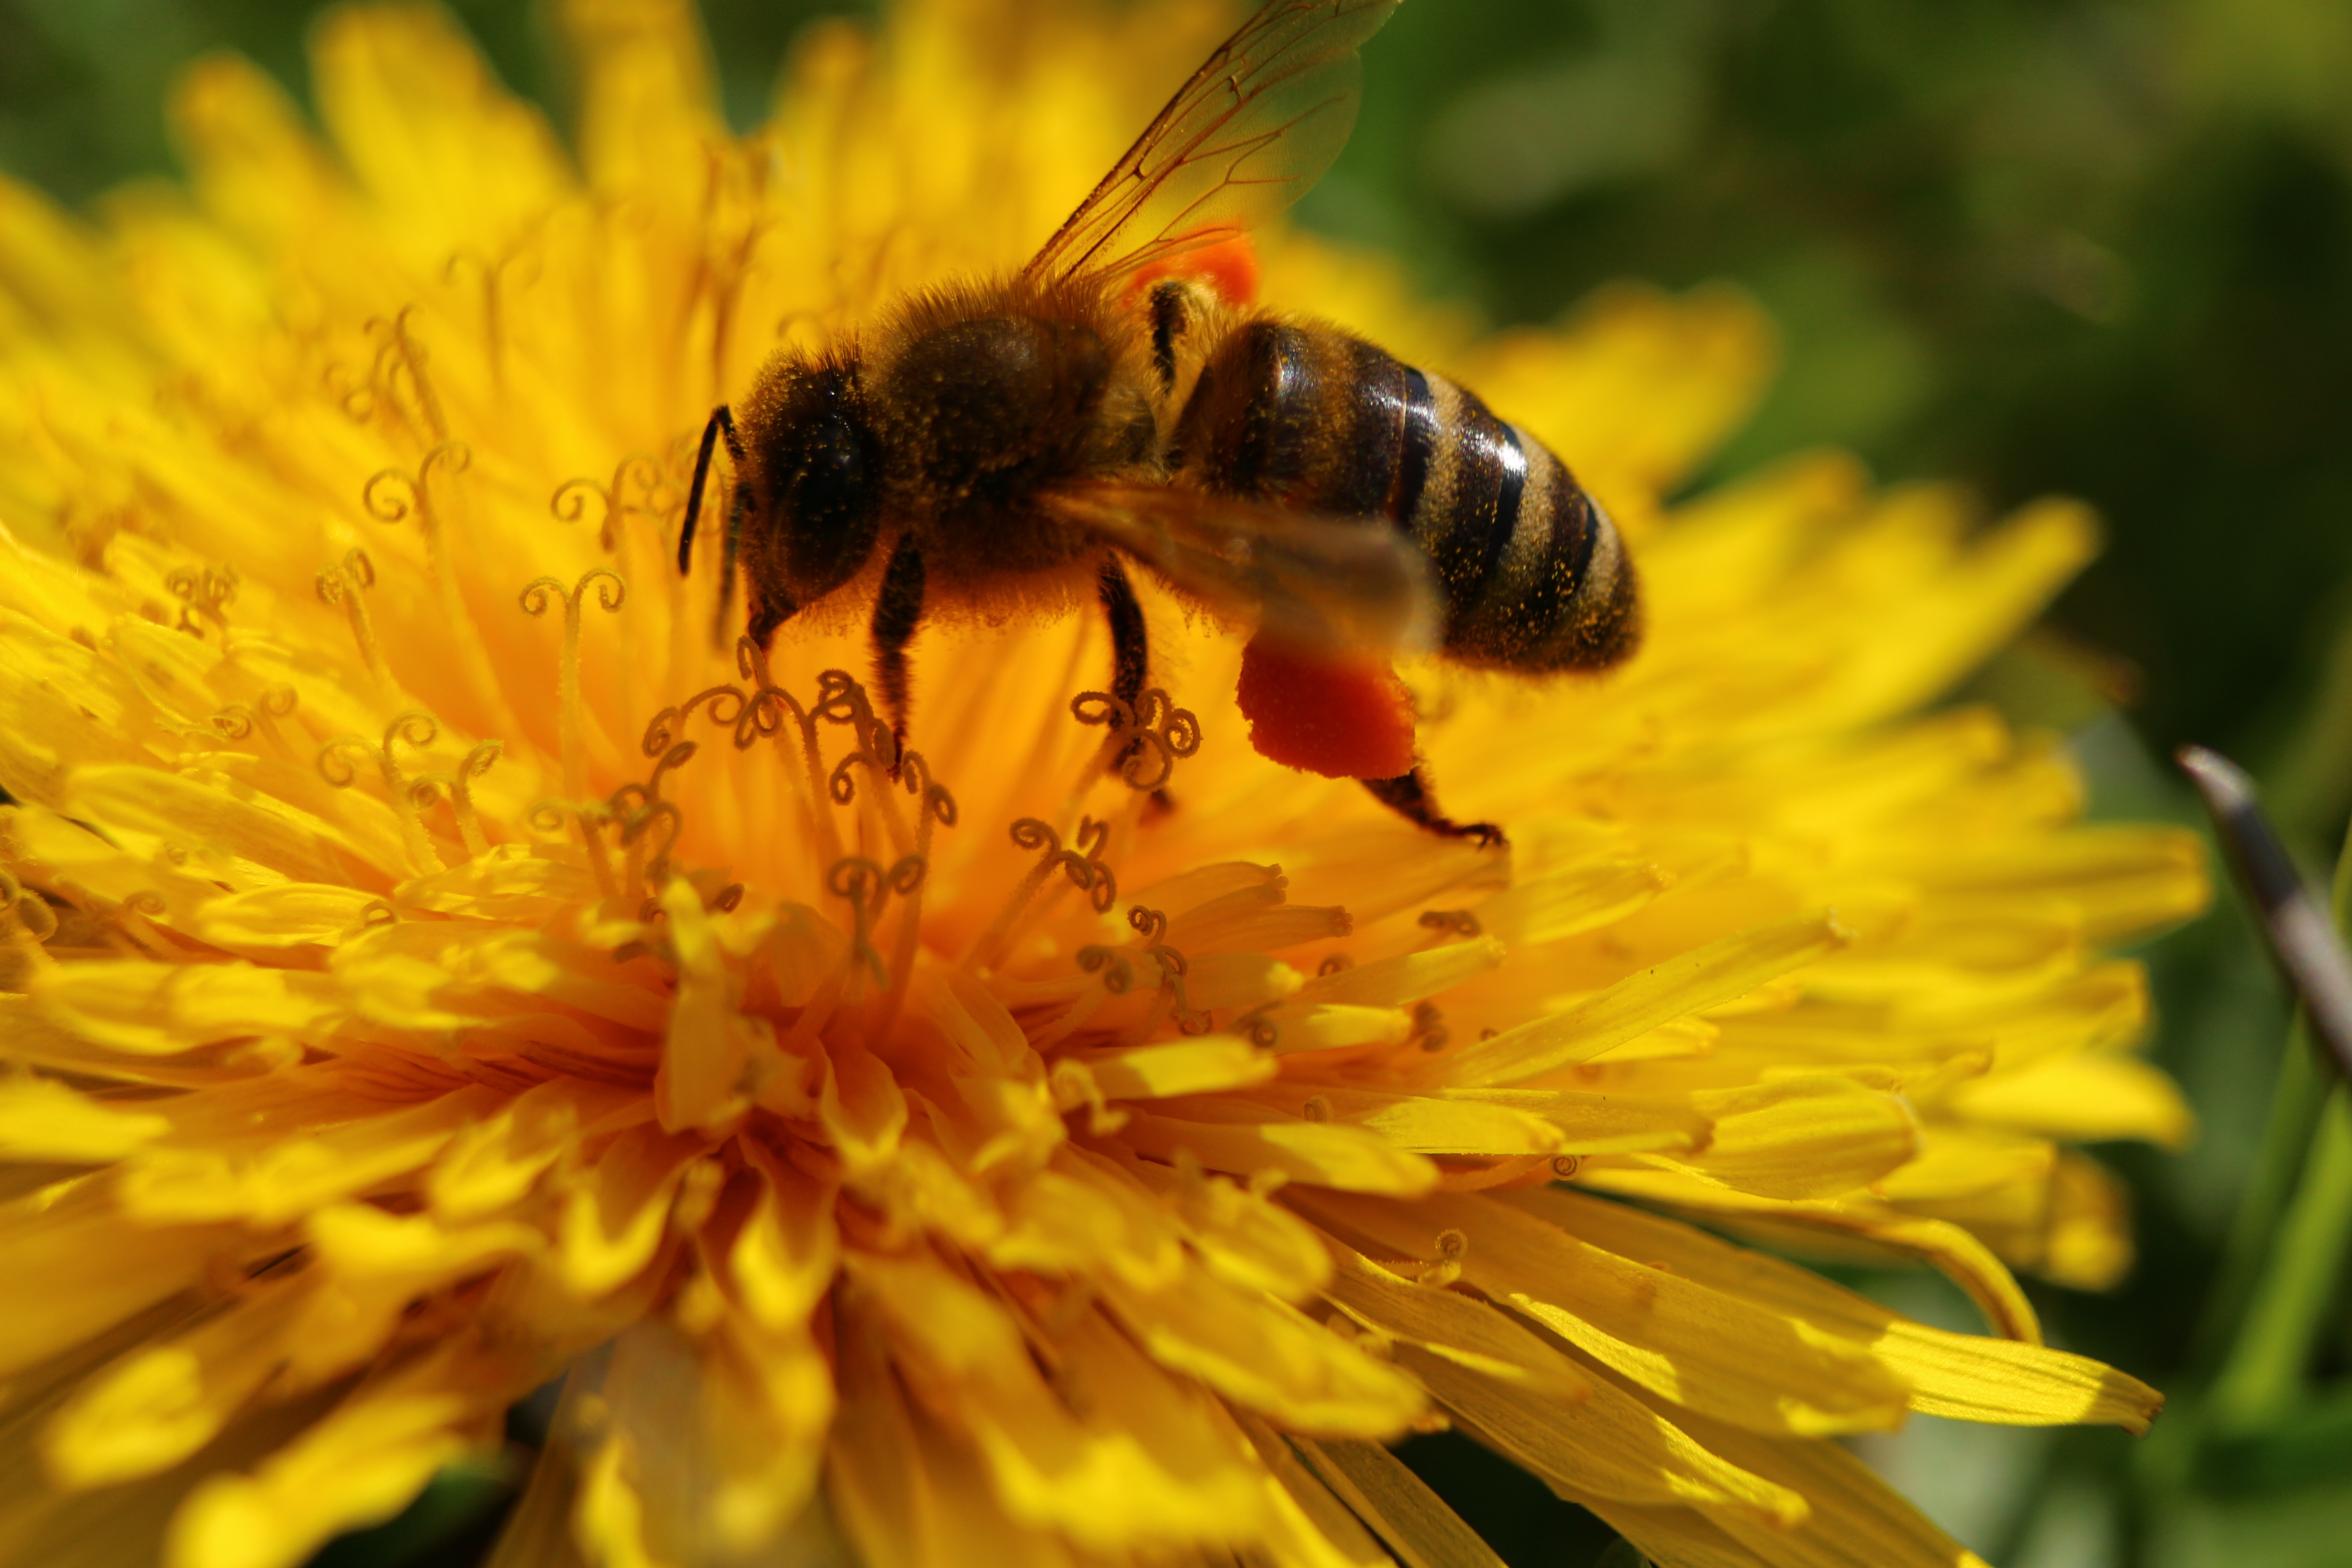
nature, blossom, plant, photography, flower, petal, bloom, pollen, spring, insect, macro, yellow, flora, fauna, invertebrate, sprinkle, close up, bee, bumblebee, nectar, macro photography, honey bee, daisy family, pollinator, membrane winged insect